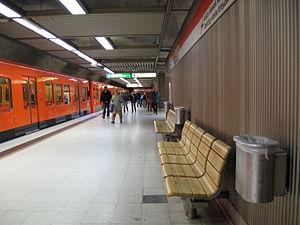
Rautatientori est une station de métro finlandaise du tronçon central de l'unique ligne du réseau métropolitain de la ville d'Helsinki, capitale du pays. Elle dessert le quartier de Kluuvi et notamment la gare centrale d'Helsinki qui y est située.
Helsinki, est la capitale et la plus grande ville de la Finlande avec 642 045 habitants dans la commune et 1 456 619 dans le Grand Helsinki. Helsinki est la capitale la plus septentrionale du monde après Reykjavik, capitale de l'Islande. La ville a la plus forte population immigrée de tout le pays. Il y a plus de 130 nationalités résidant dans la ville d'Helsinki. Elle s'étale sur une presqu'île entourée d'un grand nombre d'îles et est fortement caractérisée par la présence de l'eau. Helsinki est un port marchand ouvert sur le golfe de Finlande.